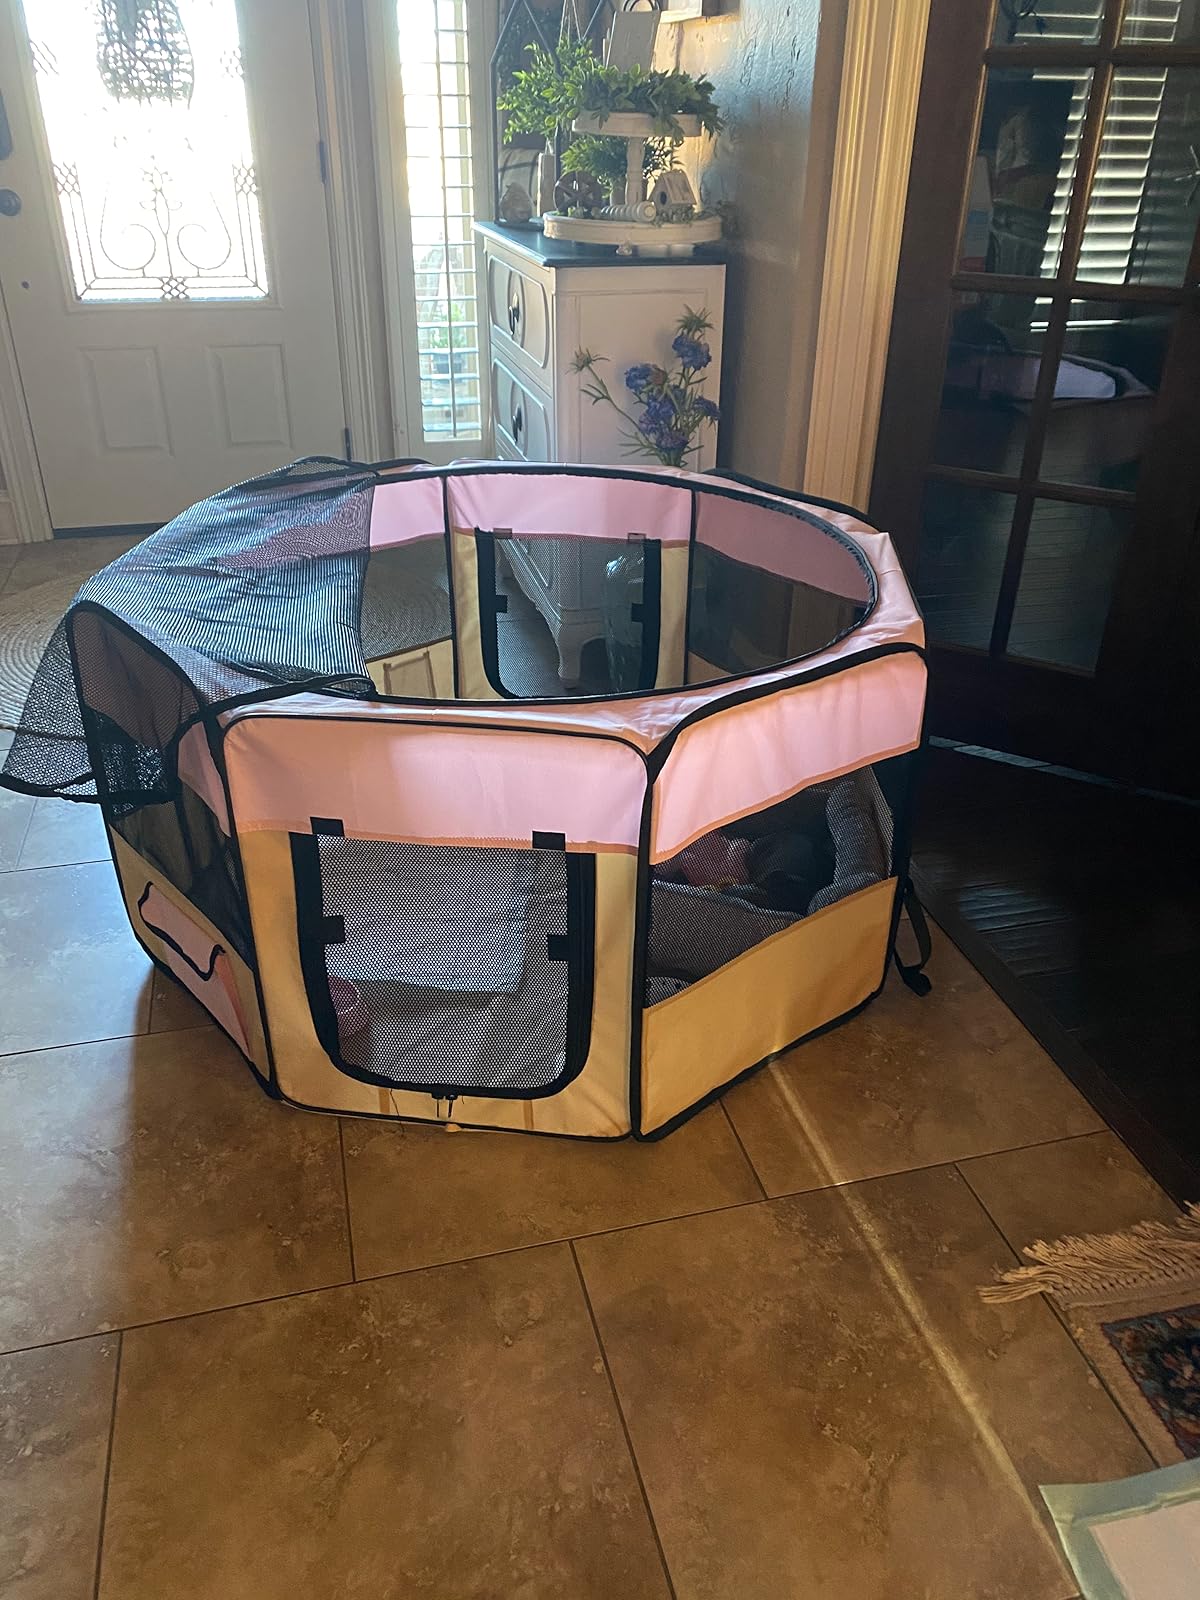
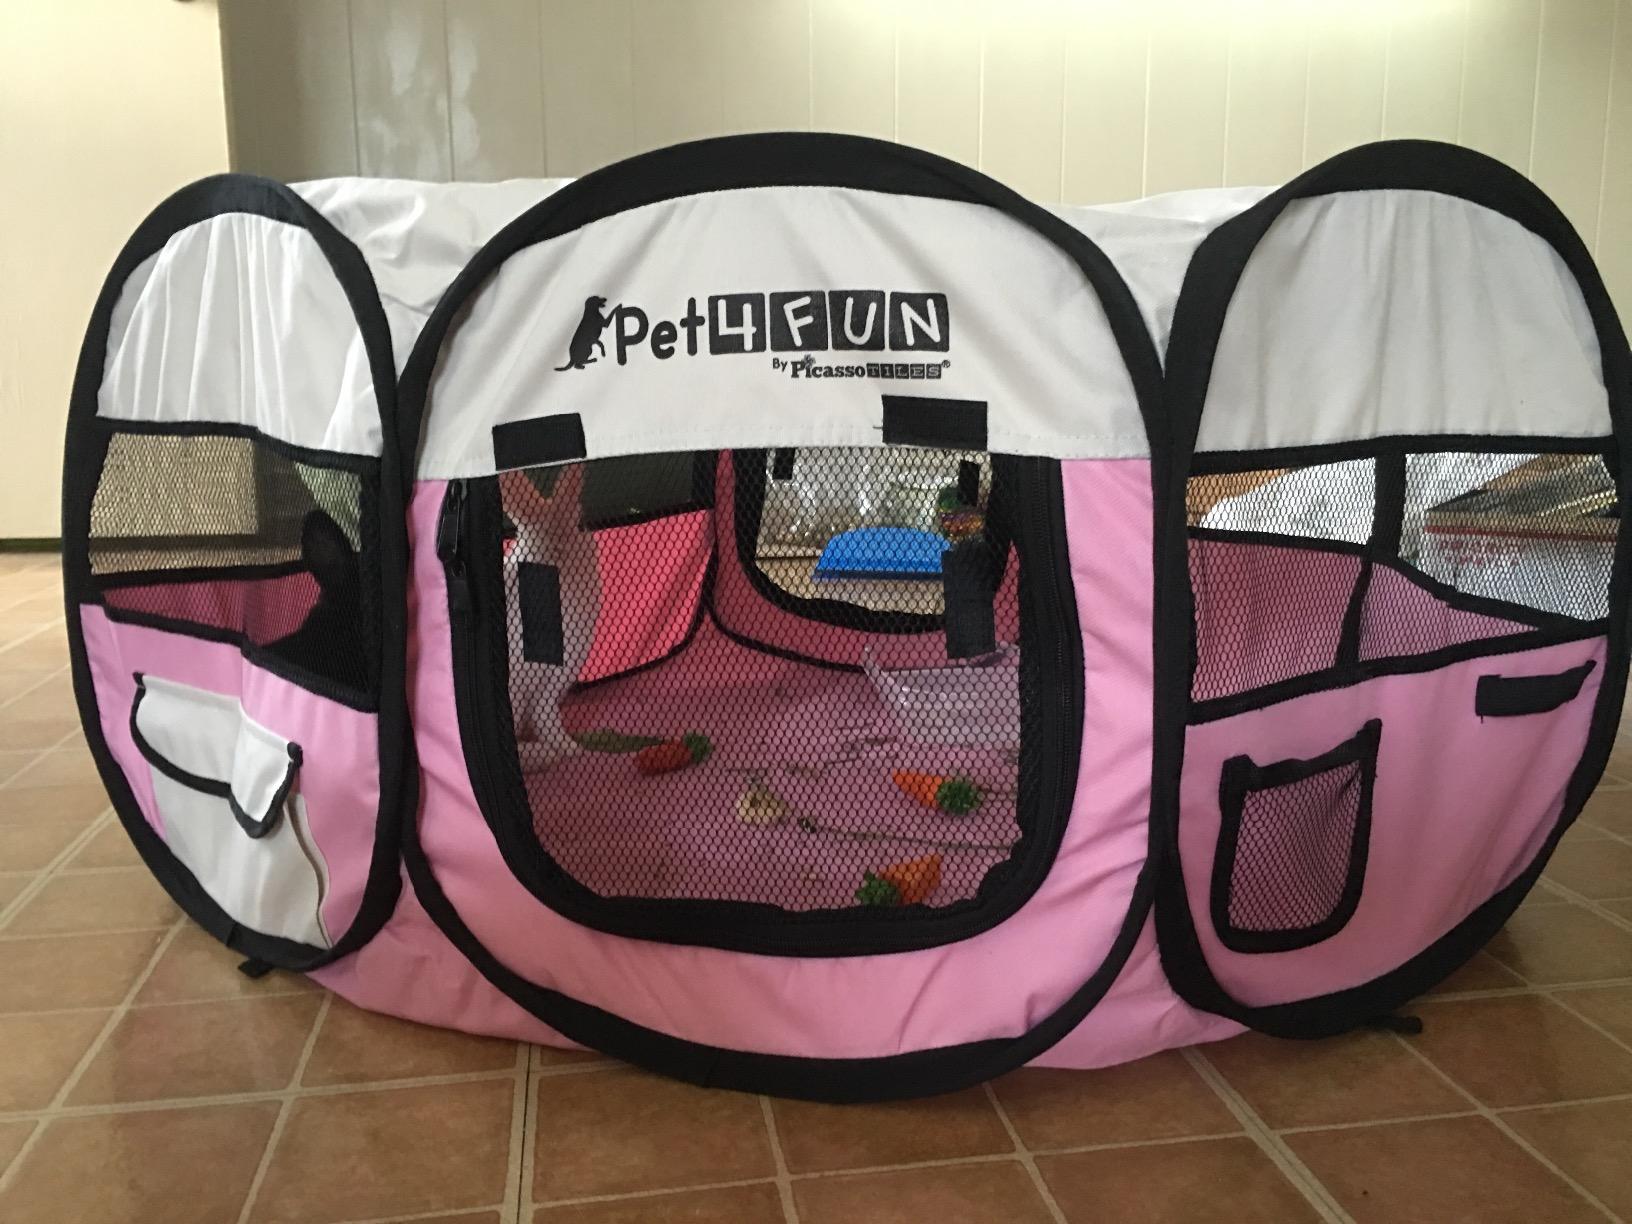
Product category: items_kennel
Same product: no